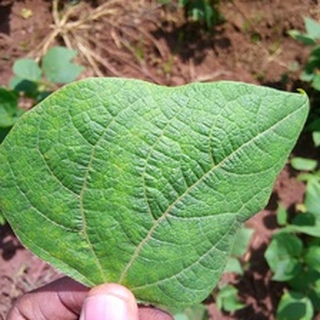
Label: healthy_bean